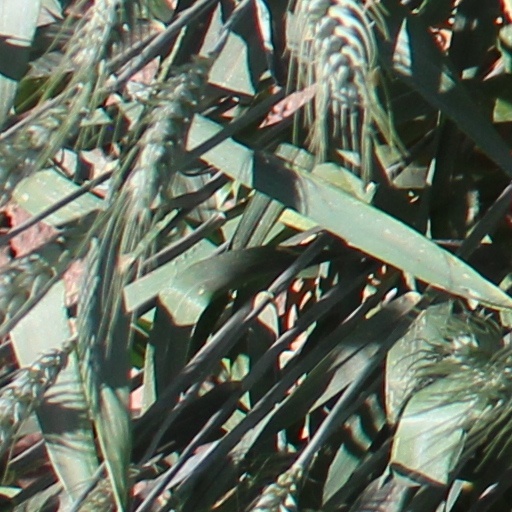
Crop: wheat